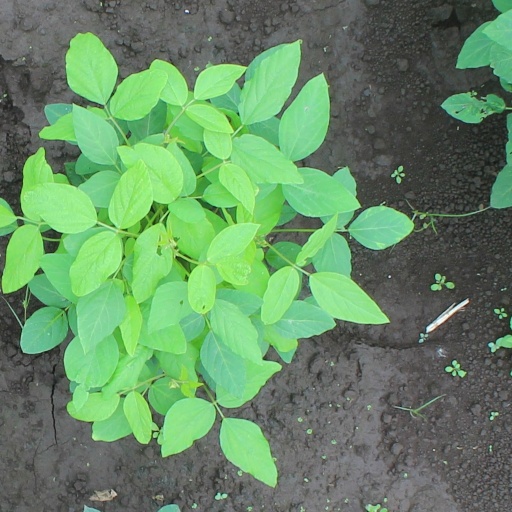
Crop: soybean